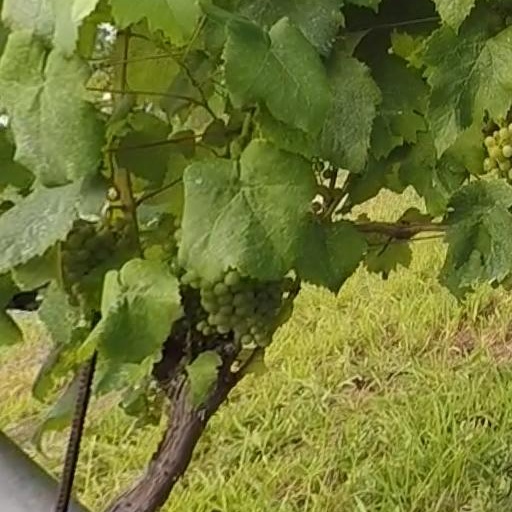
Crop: grape